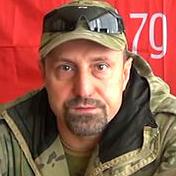
Age: 41